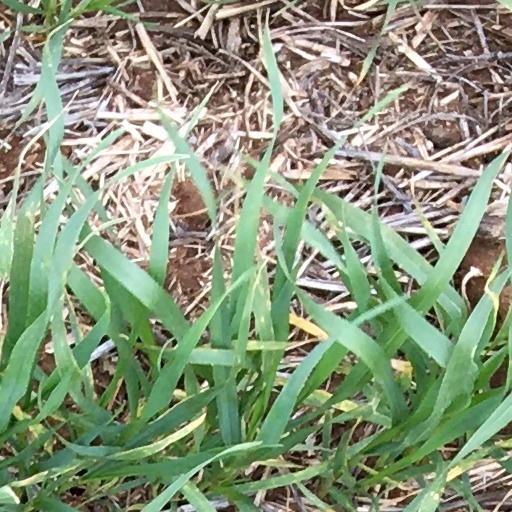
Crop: wheat